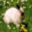
Label: rabbit